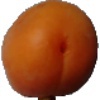
Label: apricot